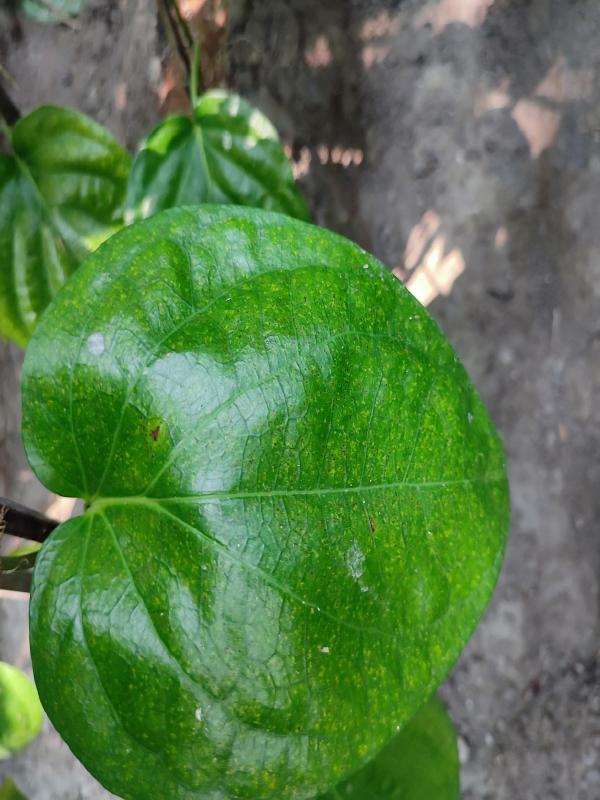
Label: Healthy_Leaf